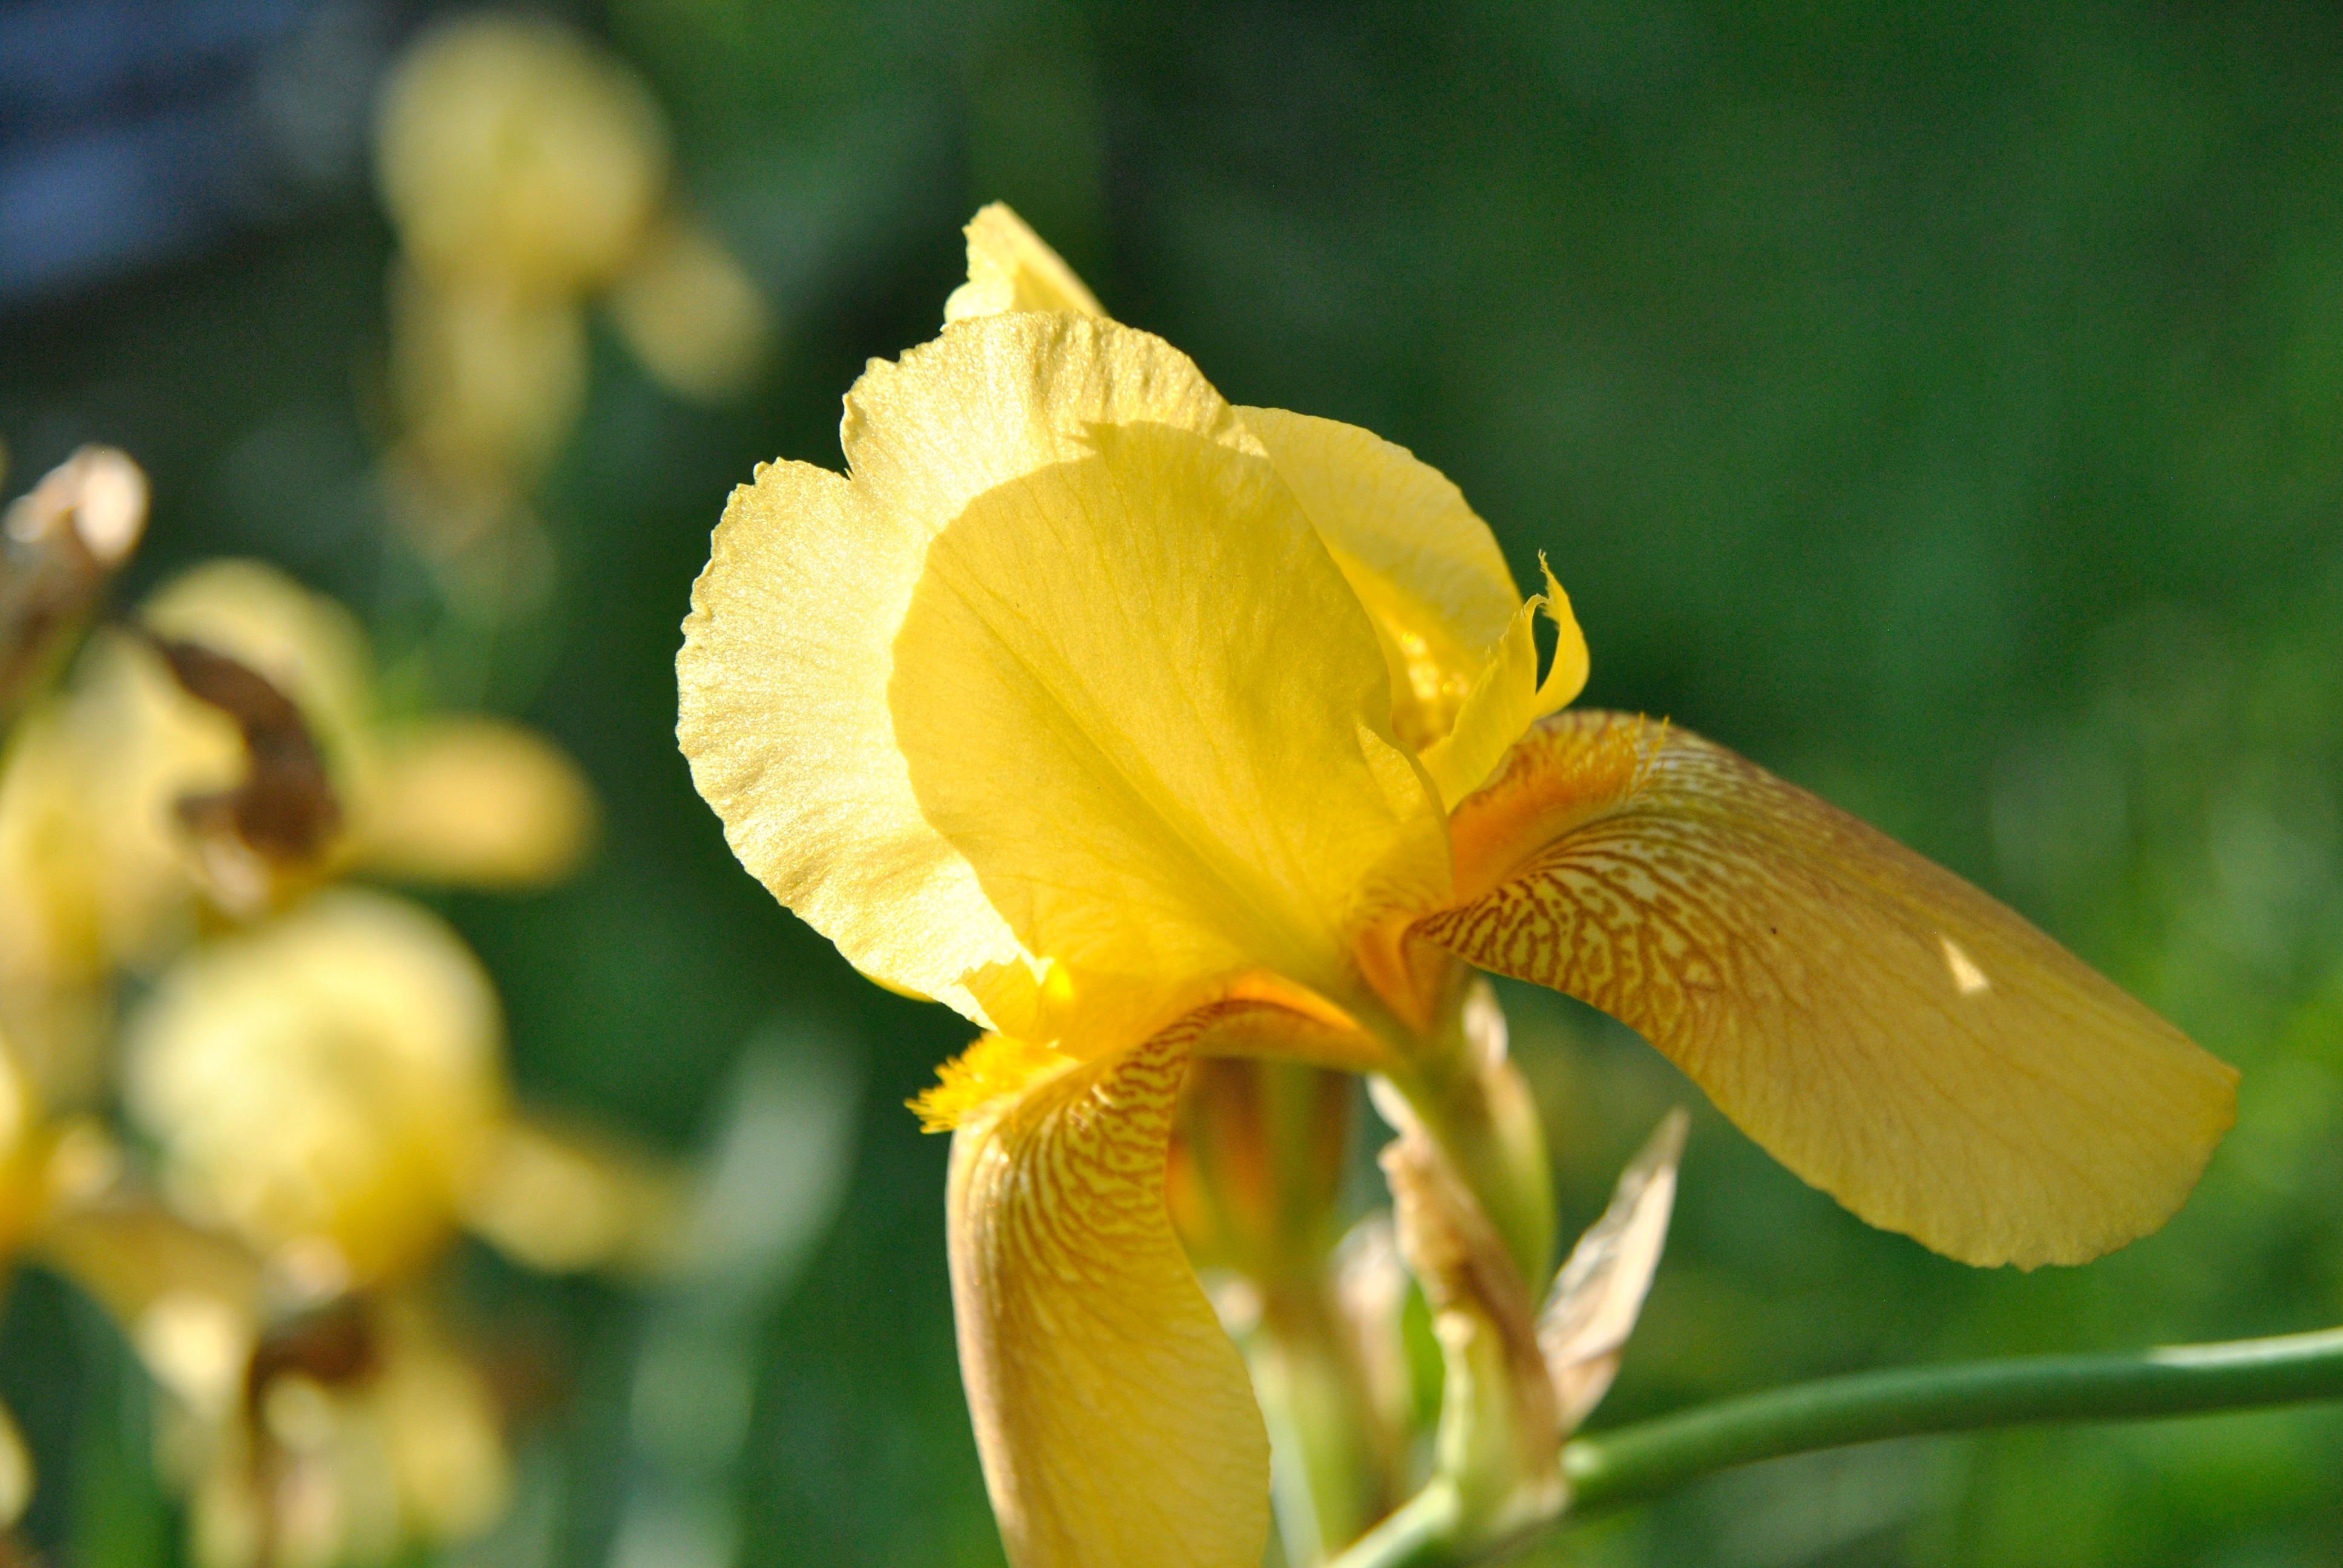
nature, blossom, plant, photography, flower, petal, botany, yellow, flora, wildflower, close up, iris, macro photography, flowering plant, plant stem, land plant, iris family